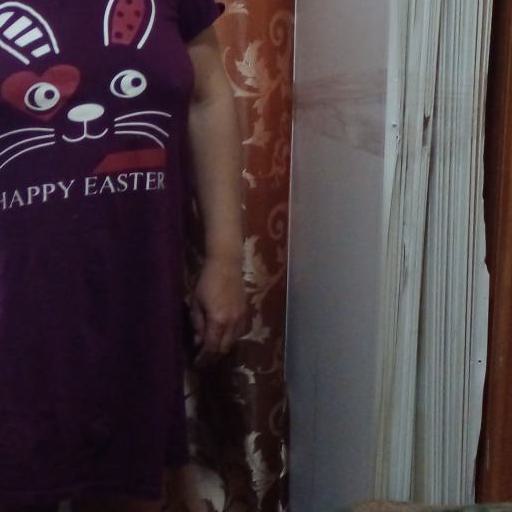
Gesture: no_gesture